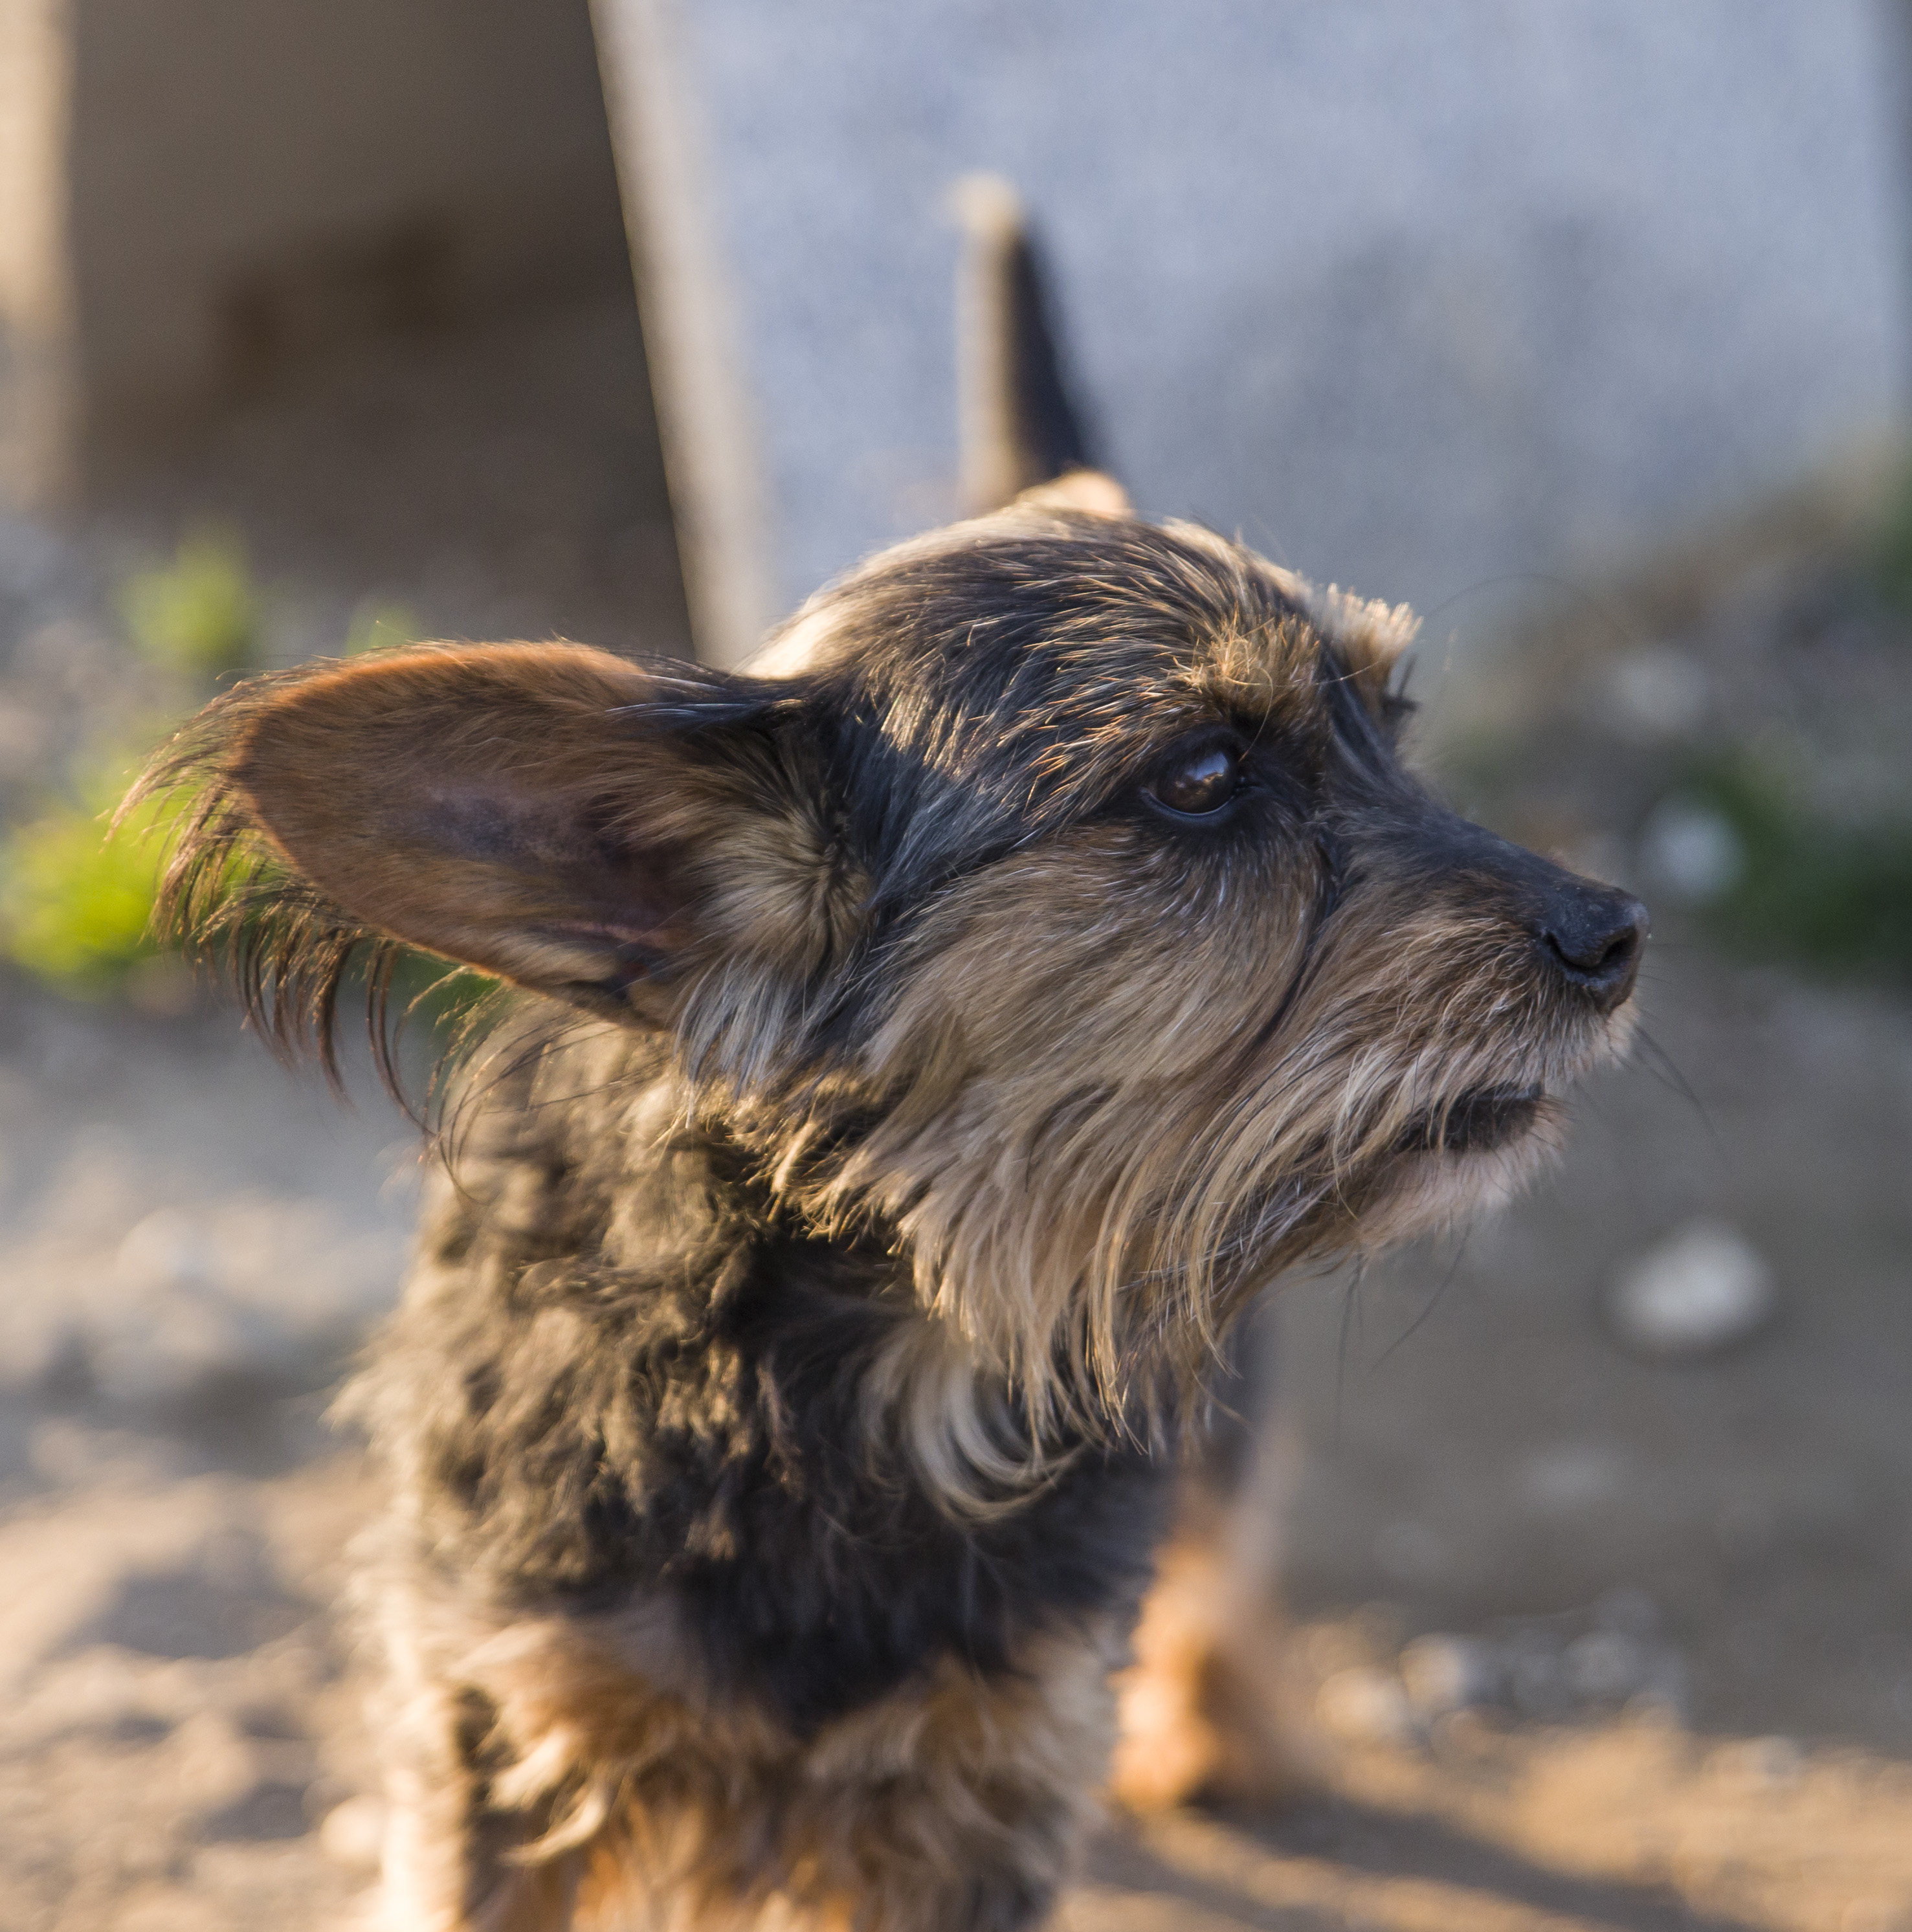
love, dog, dog breed, mammal, canidae, snout, carnivore, standard schnauzer, terrier, schnauzer, miniature schnauzer, sporting group, ear, berger picard, giant schnauzer, rare breed dog, cairn terrier, small terrier